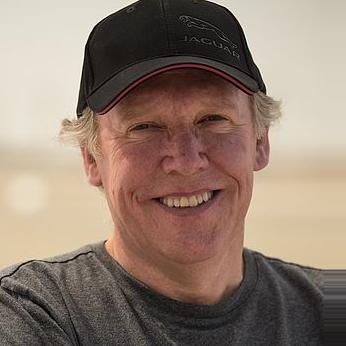
Age: 58